Purépecha Empire

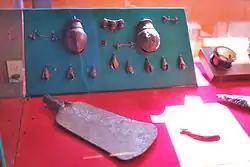
Bronze tools and bells on display at the site museum of Tzintzuntzan.

Historian Robert West states, "The Tarascans and their neighbors near the Pacific coast were the foremost metallurgists of pre-Conquest Mexico." This included copper, silver and gold, where Michoacán and Colima provided placer gold, Tamazula provided silver, and the La Huacana area provided copper. Copper-silver alloy artefacts found in the palaces and graves of Tzintzuntzan include "rodelas", armlets, bracelets and cups. Copper bells made from lost-wax casting were used in religious ceremonies from 650 AD to at least 1200. This was followed by copper-gold and copper-silver items such as discs, bracelets, diadems and masks. Other items were made from bronze, including needles, fishhooks, tweezers, axeheads, and awls. The religious national treasures were looted by the Spanish during the Conquest from Lake Patzcuaro graves and storerooms.